Hamsey

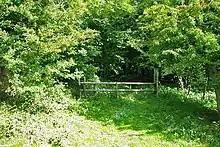
Path into Coombe Plantation

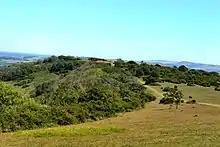
View of Mount Harry from Blackcap

Between the Ouse and Offham Hill is the Offham Marsh, also known as the Pells. It is a 39.1-hectare (97-acre) biological Site of Special Scientific Interest to the west of the Ouse. It includes the Pellbrook Cut, an area to the north of it called The Pells and the marshland to the south of the Cut and east of the railway track. It was designated SSSI status in 1989 because of its huge Common Toad population. The toads migrated in huge numbers every spring from the overhanging woods.